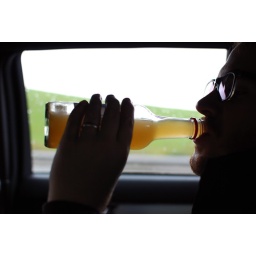
apple juice in a bottle